Arnhim Eustace

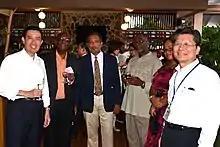
Eustace (second from left) with Ma Ying-jeou

In 1998, he resigned from the public service and ran for political office, winning the East Kingstown parliamentary seat previously held by fellow party member Carlyle Dougan. Following the 1998 general elections, he was appointed Minister of Finance, Planning and the Public Service. Later that year he was offered the post of Deputy Secretary General of the British Commonwealth Secretariat in London, which he declined.